Swearin' to God

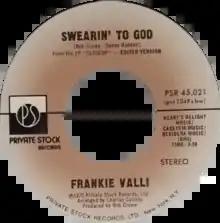
Side A of the US single

"Swearin' to God" is a song written by Bob Crewe and Denny Randell. It was recorded by Frankie Valli and released in May 1975 as a single from his album "Closeup".